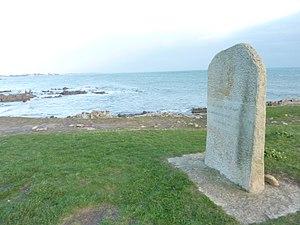
Carnac
Carnac [kaʁnak] est une commune française située dans le département du Morbihan, en région Bretagne.